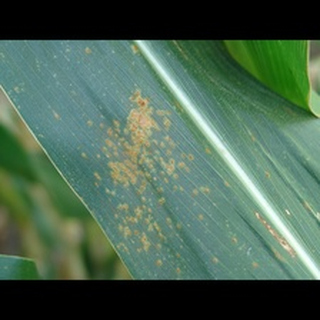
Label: corn_common_rust